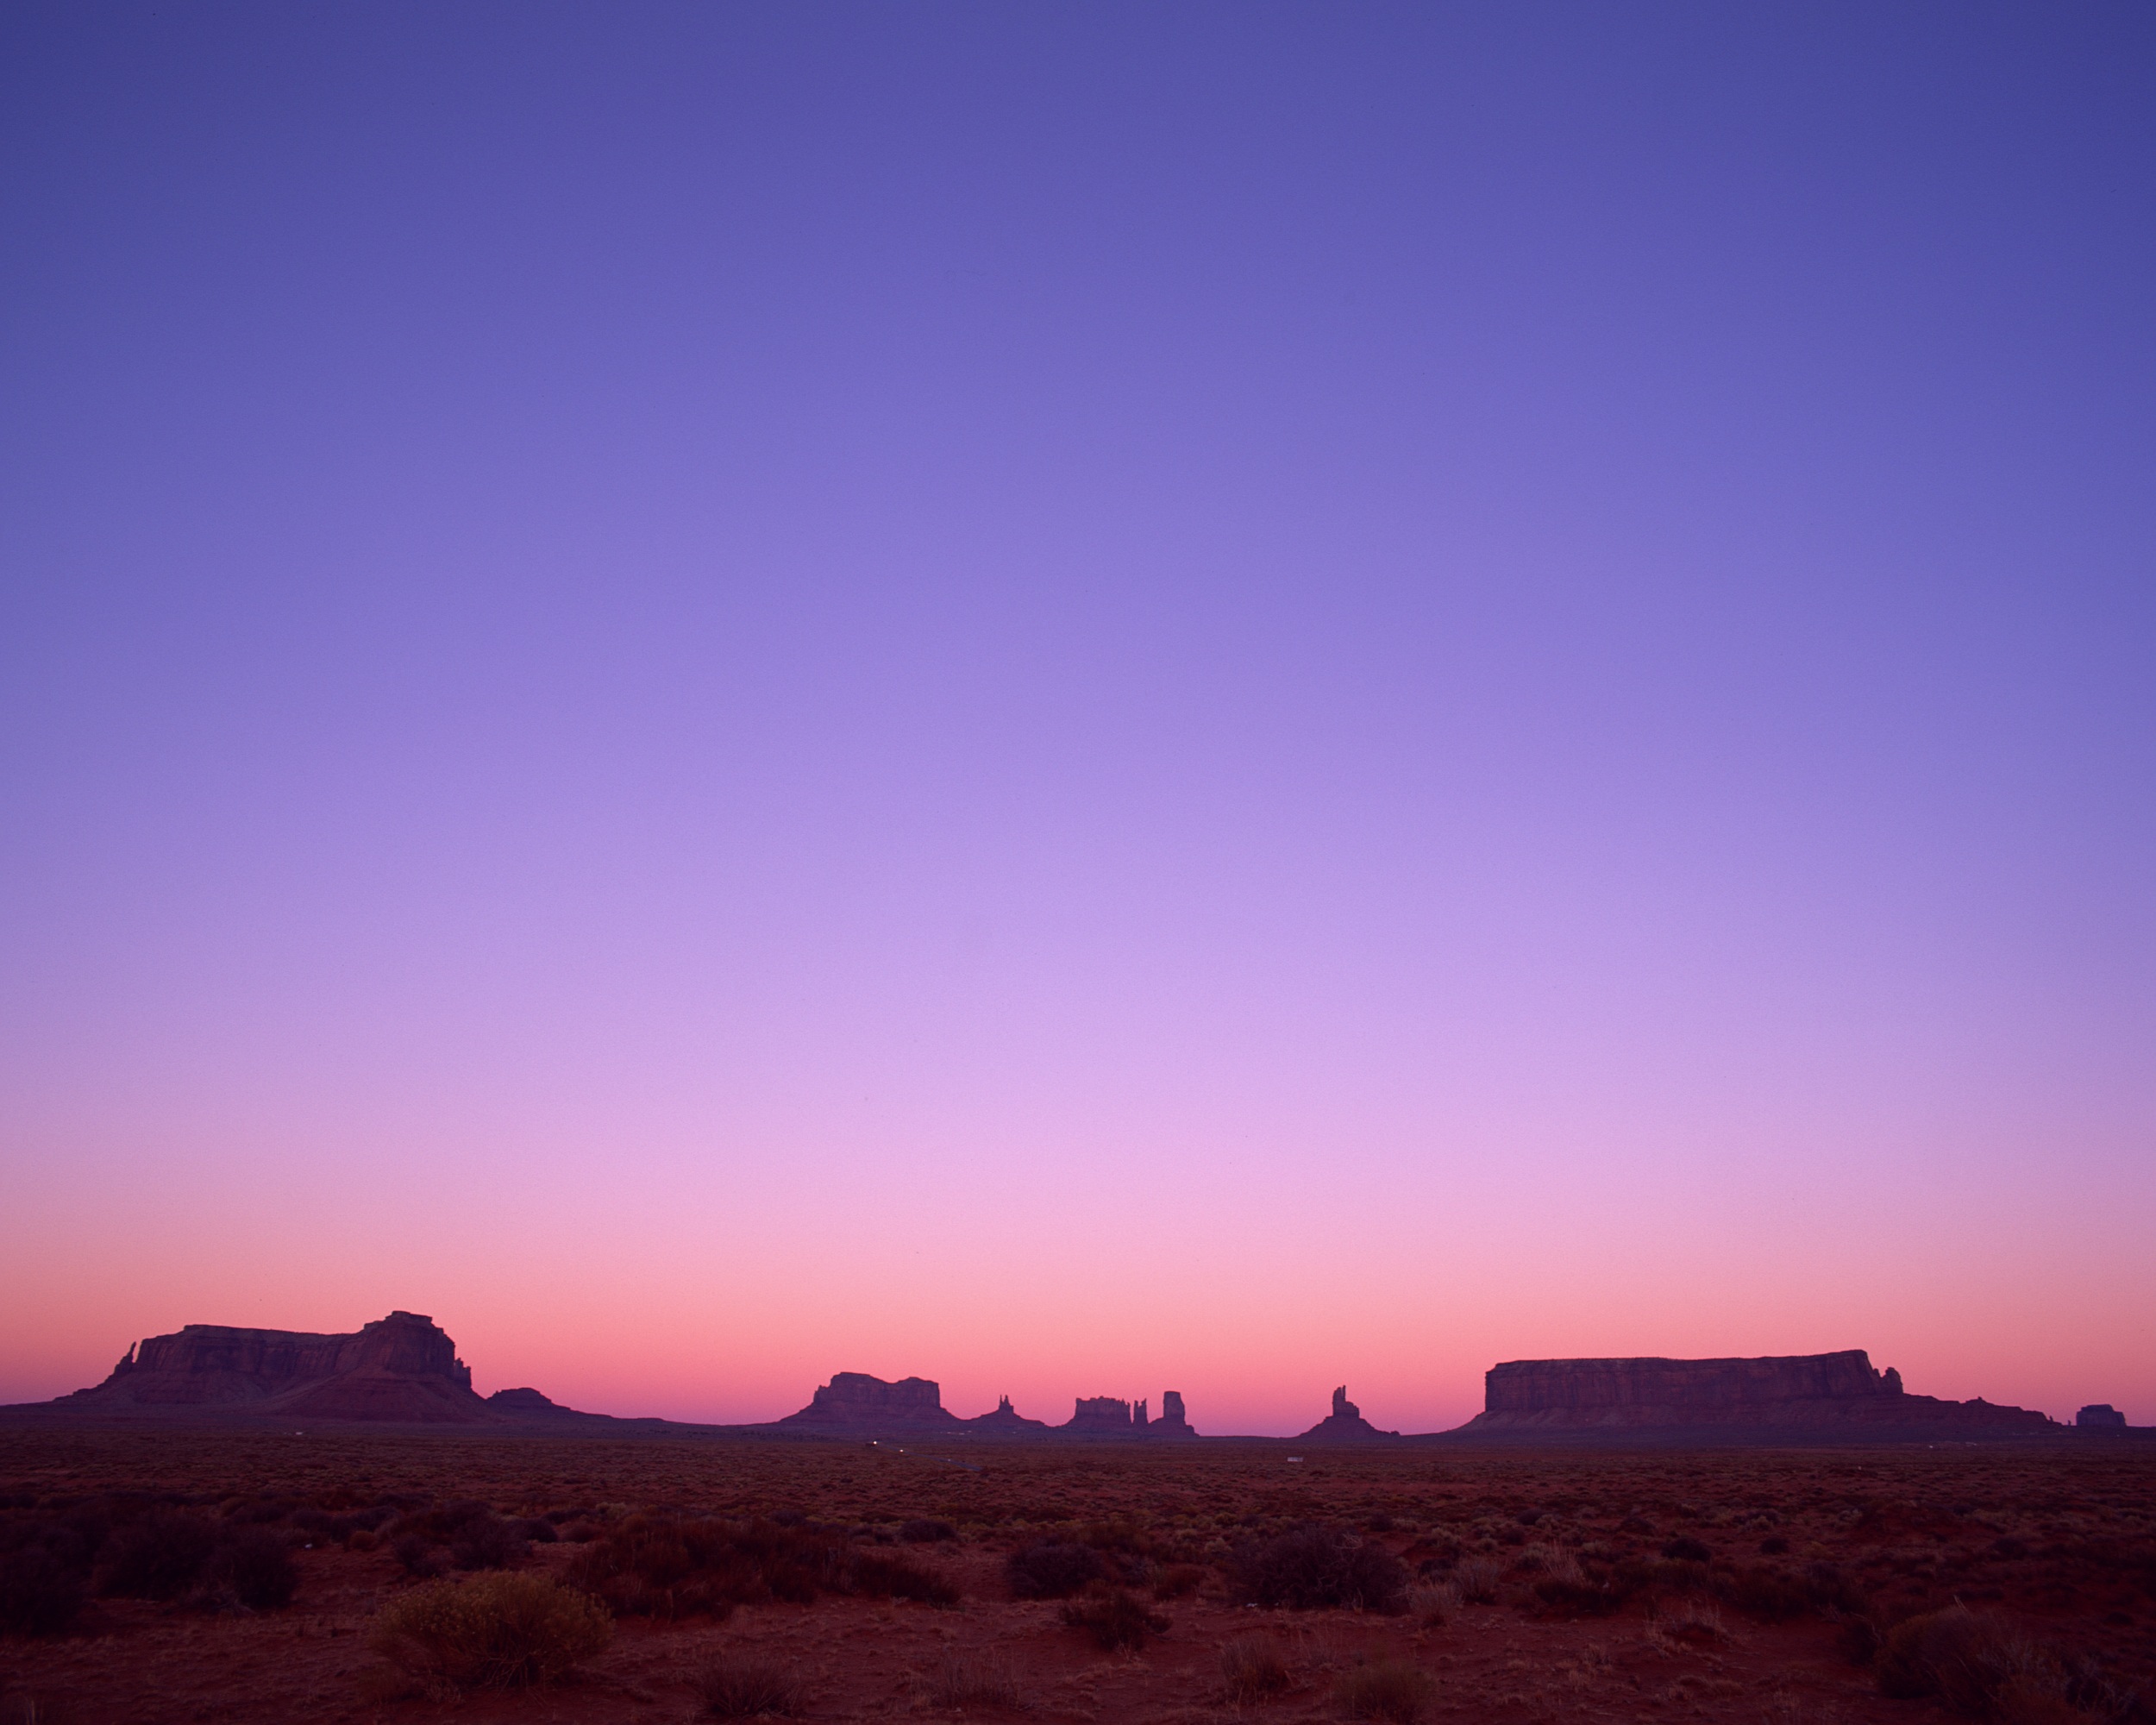
landscape, horizon, mountain, sky, sunrise, sunset, morning, desert, dawn, dusk, evening, twilight, orange, plain, plateau, day, afterglow, evening sky, dark clouds, the scenery, orange sky, evening news, natural environment, geographical feature, sunset down, diffuse clouds